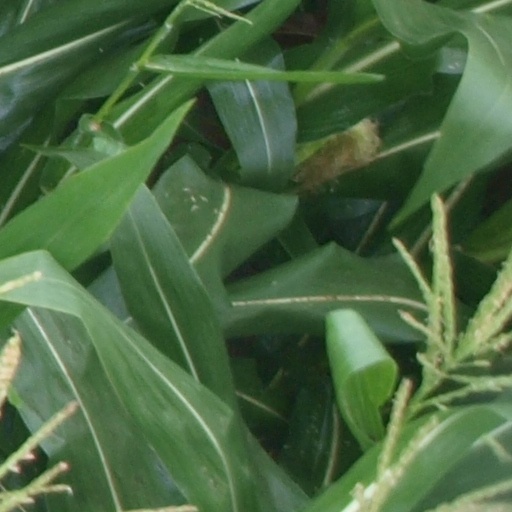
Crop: maize; corn